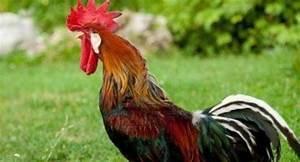
chicken